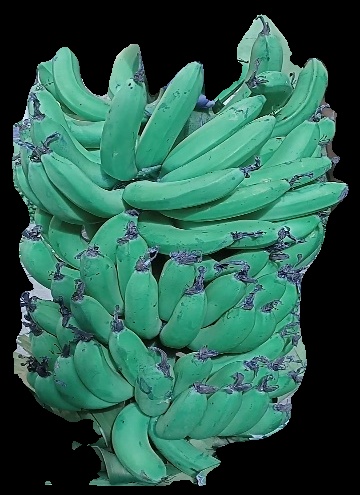
Variety: pachbale
Grade: grade3